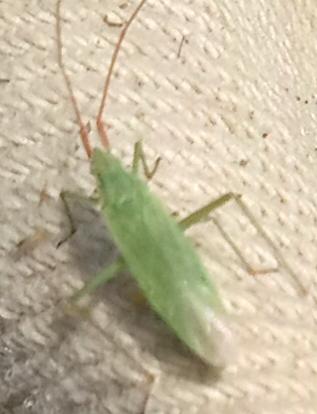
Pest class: non_pest_herbivores